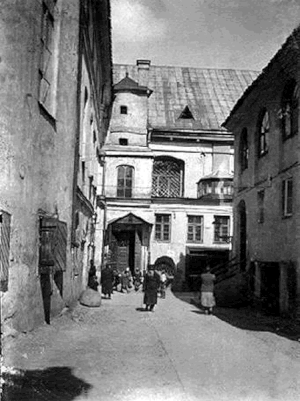
La Grande synagogue de Vilna ou synagogue de la ville se trouvait avant la Seconde Guerre mondiale à une des extrémités de la žydų Gatvė, de Vilnius en Lituanie. Seuls trois éléments originaux de la synagogue ont été conservés et confiés à un musée.